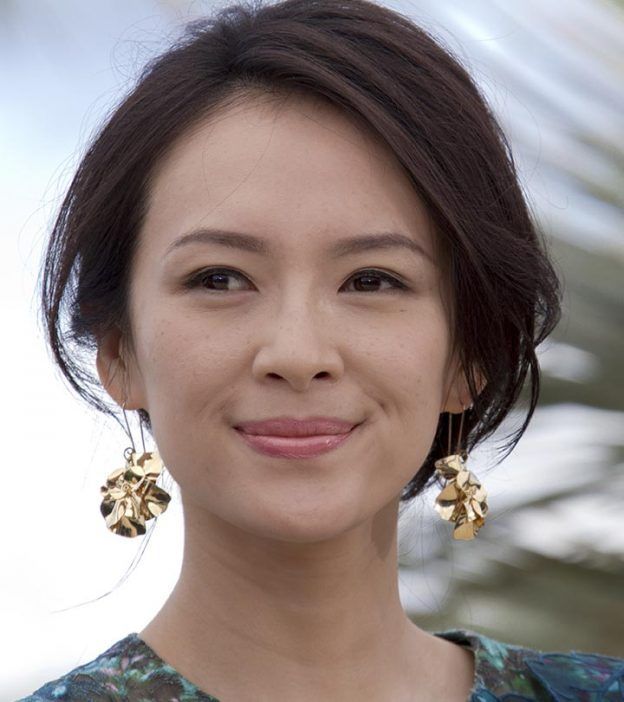
Gender: women